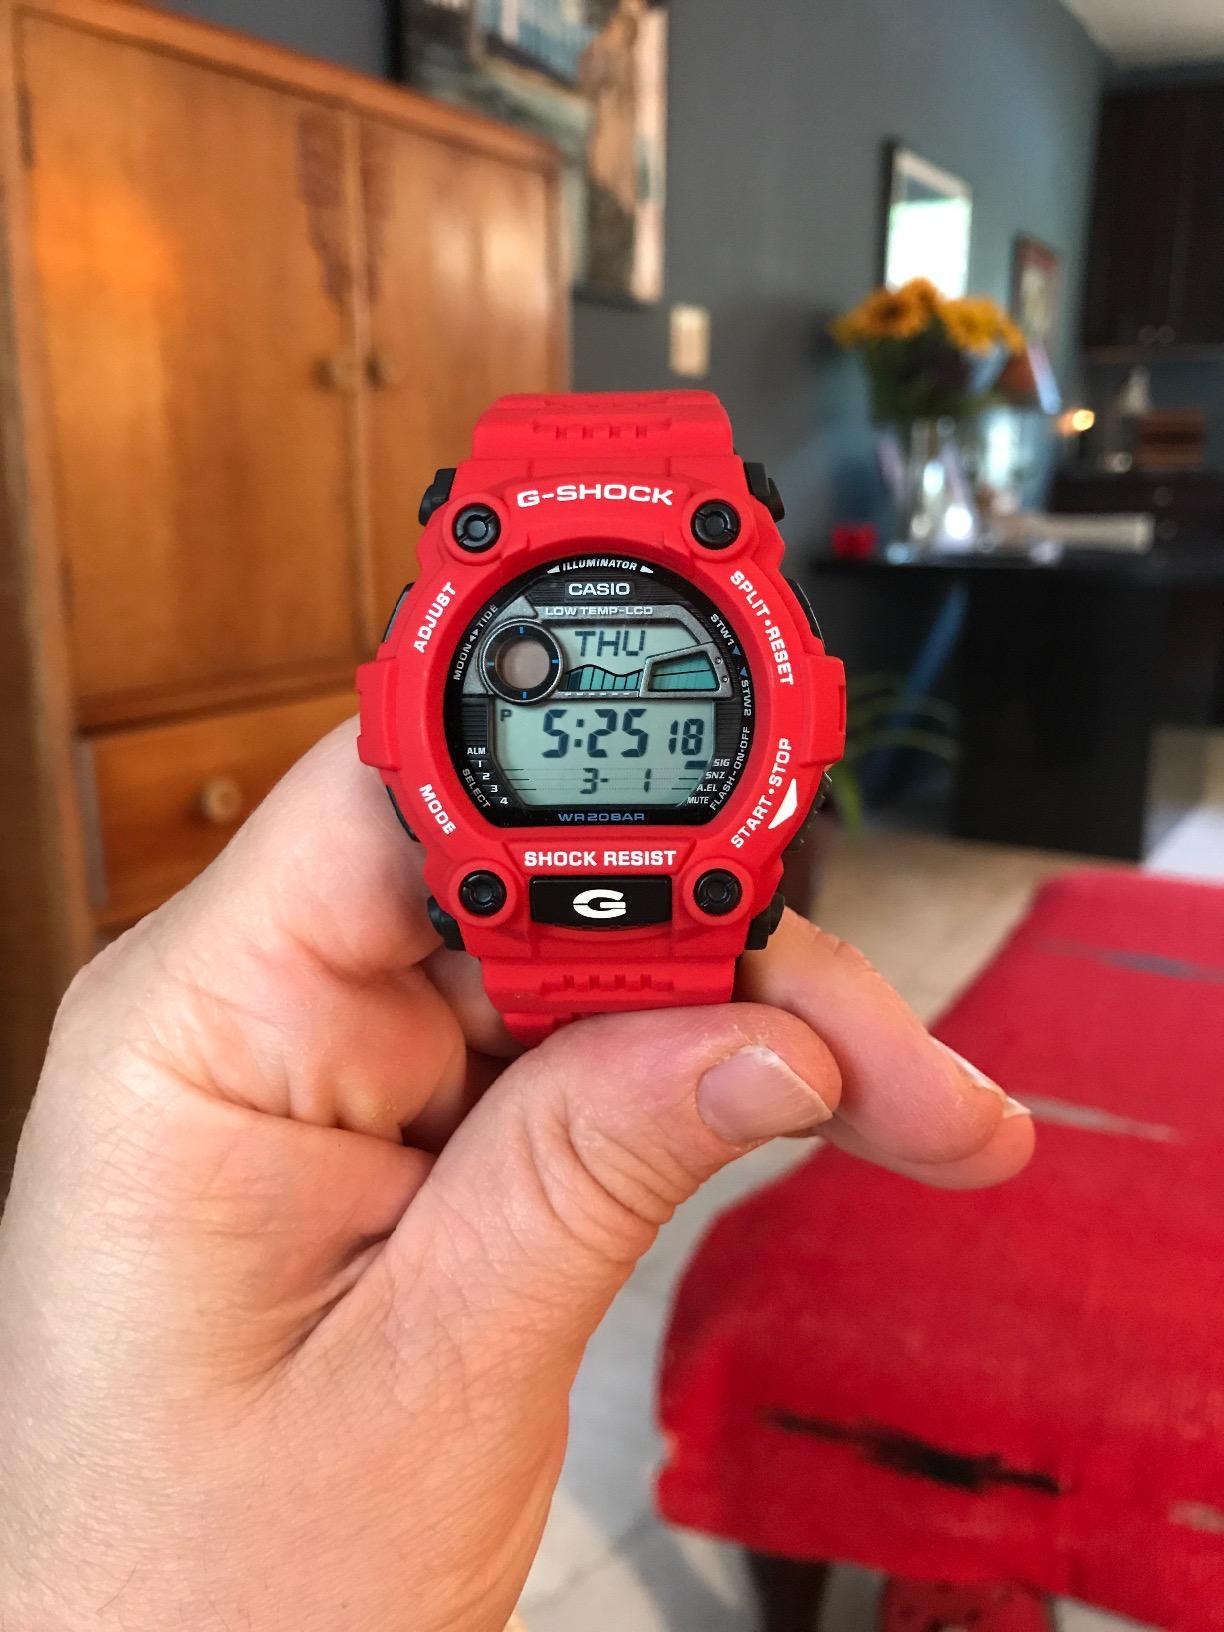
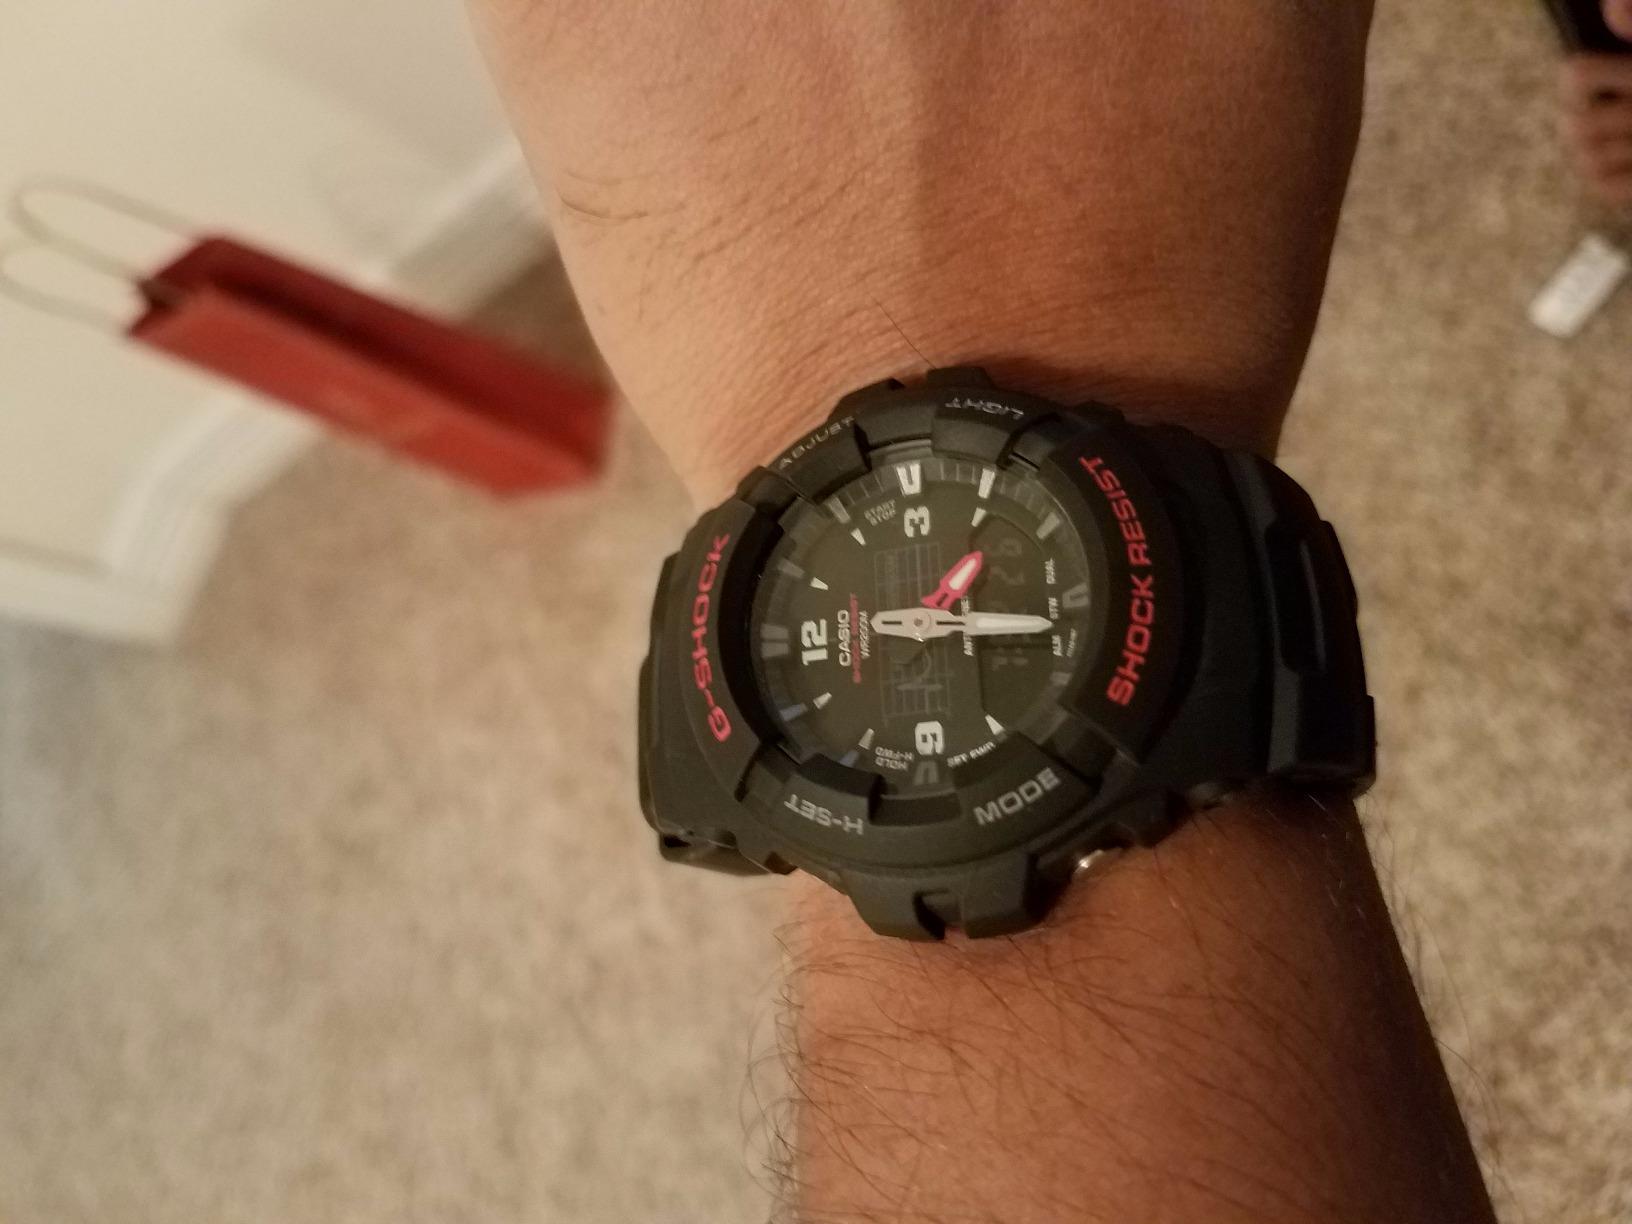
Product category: accessories_watch
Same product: no